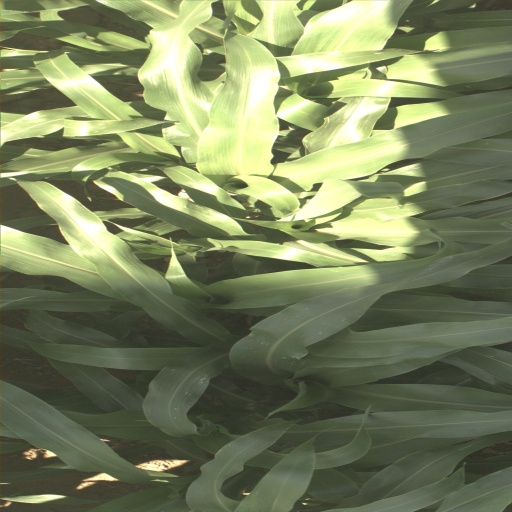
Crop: sorghum